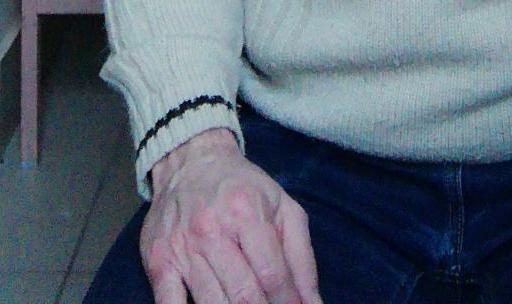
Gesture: no_gesture